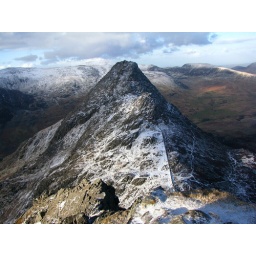
At last the clouds clear showing Tryfan under a thin blanket of snow and ice.Date: 23-MarchTake: Snowdonia, Wales